A. Arnim White

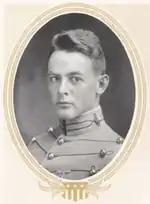
At West Point in 1915

White, who was always known by his middle name Arnim, or his nickname "Doc", was born in Coatsburg, Illinois on 21 October 1889, the second of the four sons of James White and his wife Lillie (née Poling). He attended high school in Springfield, Illinois, and became a reporter for the local newspaper. He also served in the 1st Illinois Cavalry between 1907 and 1910.